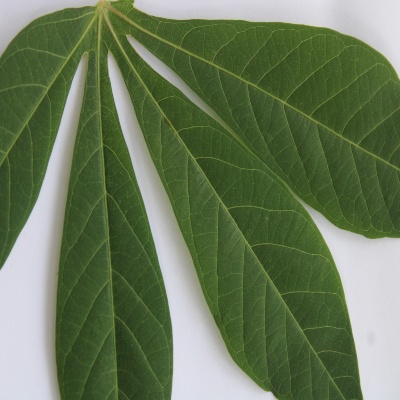
Crop: Cassava
Condition: healthy